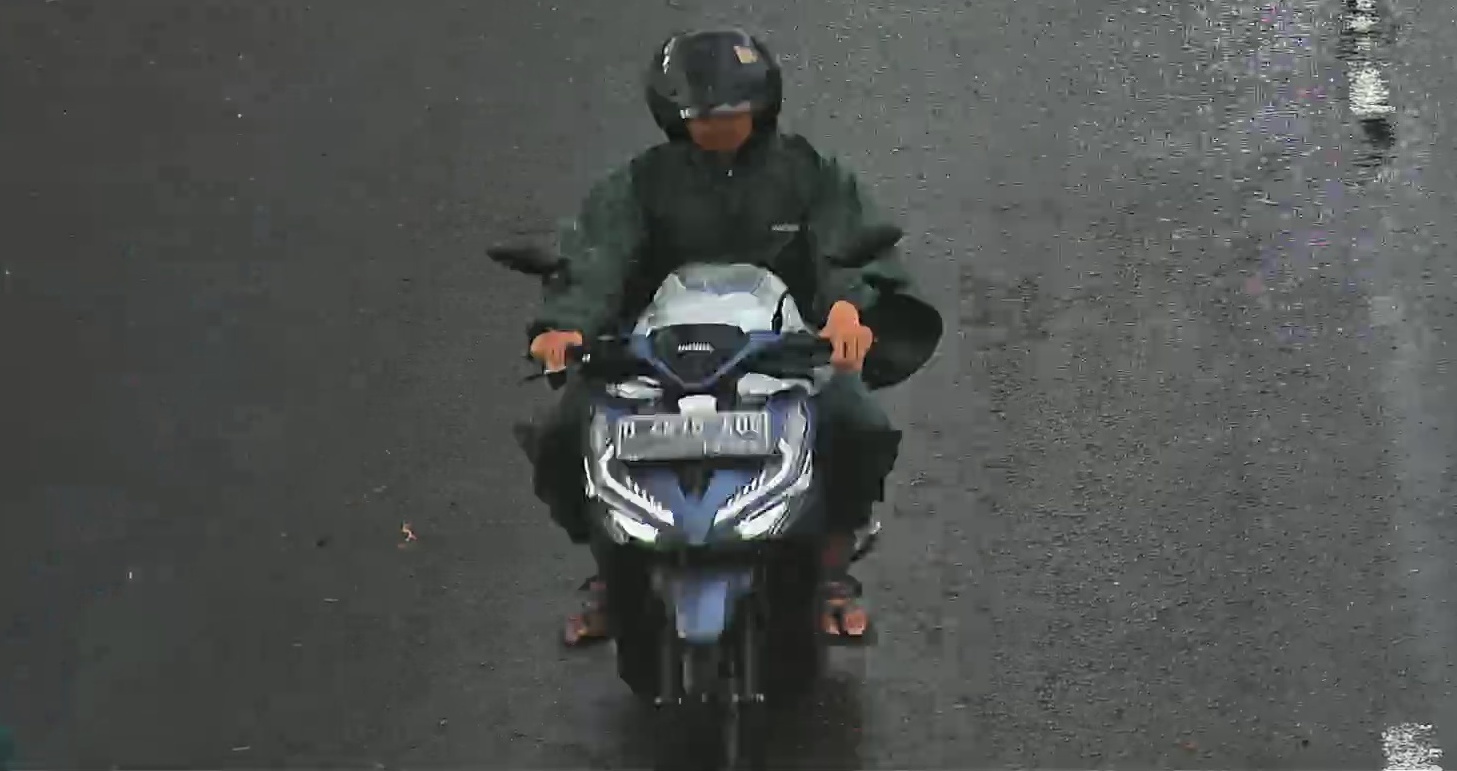
person-with-helmet: 1
person-without-helmet: 0